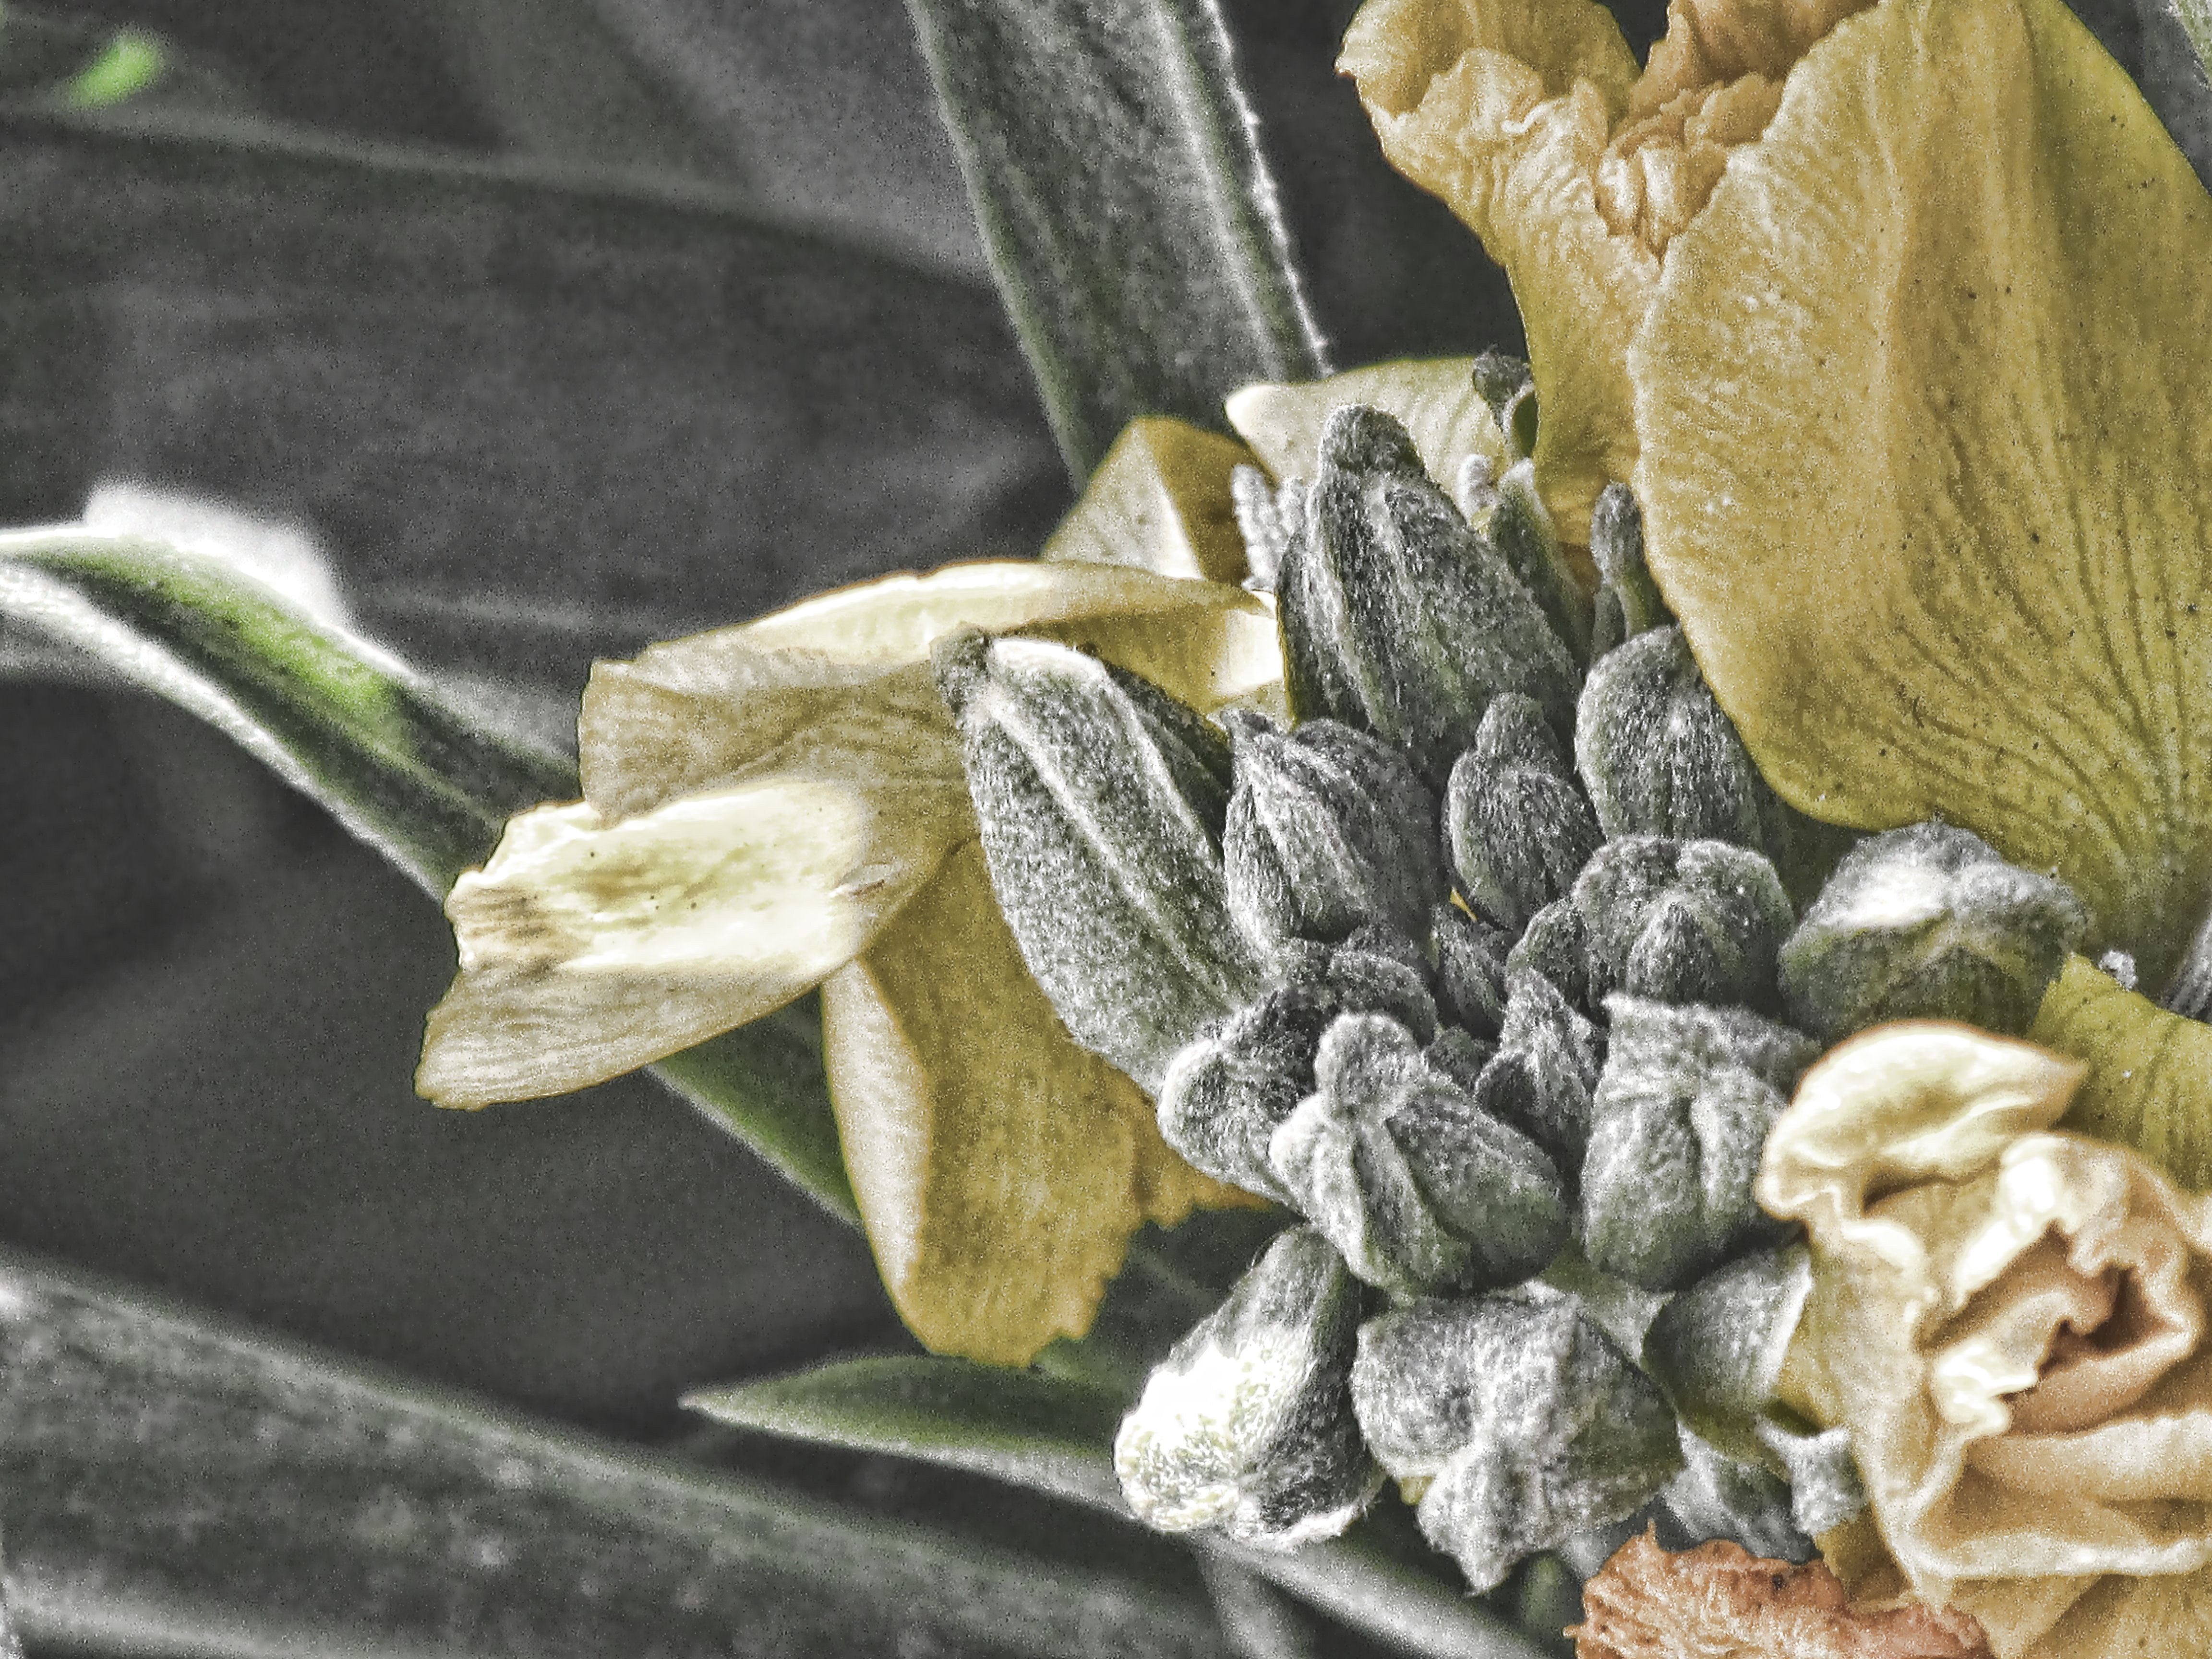
nature, plant, vintage, retro, leaf, flower, petal, decoration, produce, autumn, yellow, flora, close up, leaves, textile, art, macro photography, flavor, flowering plant, land plant